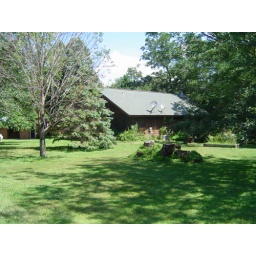
The house sits on 6.5 acres of wilderness. Deer hang around and there are butterflies everywhere.